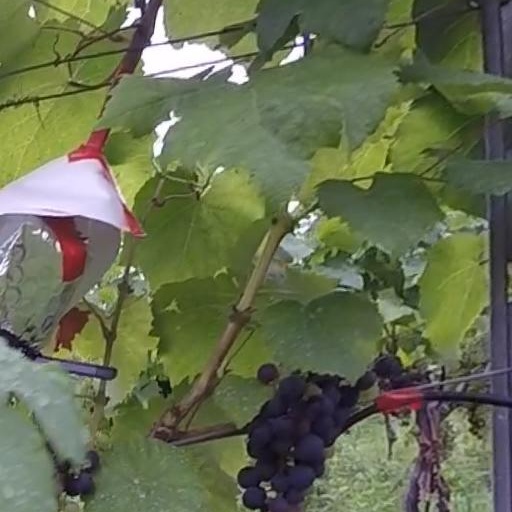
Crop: grape